History of Zakynthos

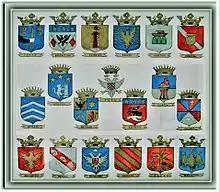
Coat of arms of some prominent Zakynthian families including the family of Sigouros

However, the Ottoman incursions in Dalmatia escalated to the point where Venice was forced to sign a treaty with Vladislaus II of Hungary and Pope Alexander VI by which they pledged 140,000 ducats a year for the Kingdom of Hungary to actively defend its southern Croatian territories.